MasterCard Priceless Surprises Presents Gwen Stefani

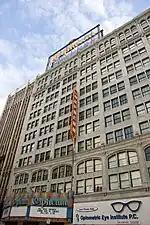
Orpheum Theatre, the location of the opening show in Los Angeles

Stefani initially announced the tour alongside a partnership with MasterCard on December 8, 2014; the partnership enabled MasterCard holders to win several prizes, including handbags, golf getaways, and concert tickets to see Stefani perform live. The collaboration began with a 30-second television commercial announcing the partnership and debuting Stefani's single, "Spark the Fire". In an interview with MasterCard regarding the concert series, Stefani said that she was "excited to be part of a collaboration that offers me the opportunity to connect and engage with fans through amazing surprises when they least expect it," further stating that she "look[s] forward to working with them to bring something truly unique to fans.”